Establishment of breastfeeding

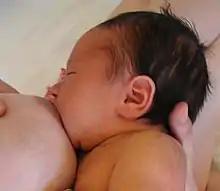
An infant receiving breastfeeding.

Establishment of breastfeeding refers to the initiation of providing breast milk of mother to baby. According to the World Health Organization(WHO), breastfeeding is the best way to provide nourishment, including essential nutrients, energy and antibodies, to infants and toddlers. The start of breastfeeding is supported by the milk production which depends on the development of internal and external breast structure and hormonal control on milk secretion. Besides milk supply, adopting the correct approach of breastfeeding helps build up the maternal bond, which in turn promotes breastfeeding. Not only does nursing strengthen the mother-child relationship, but it also improves the intelligence and immunity of breastfed children and diminishes breastfeeding mothers' risks to have ovarian and breast cancer.